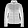
Label: Coat